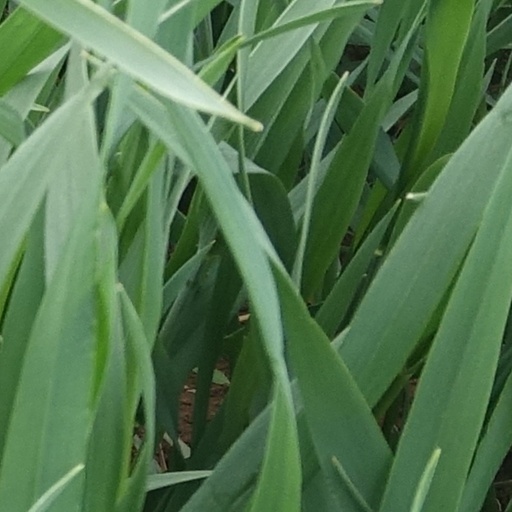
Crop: wheat